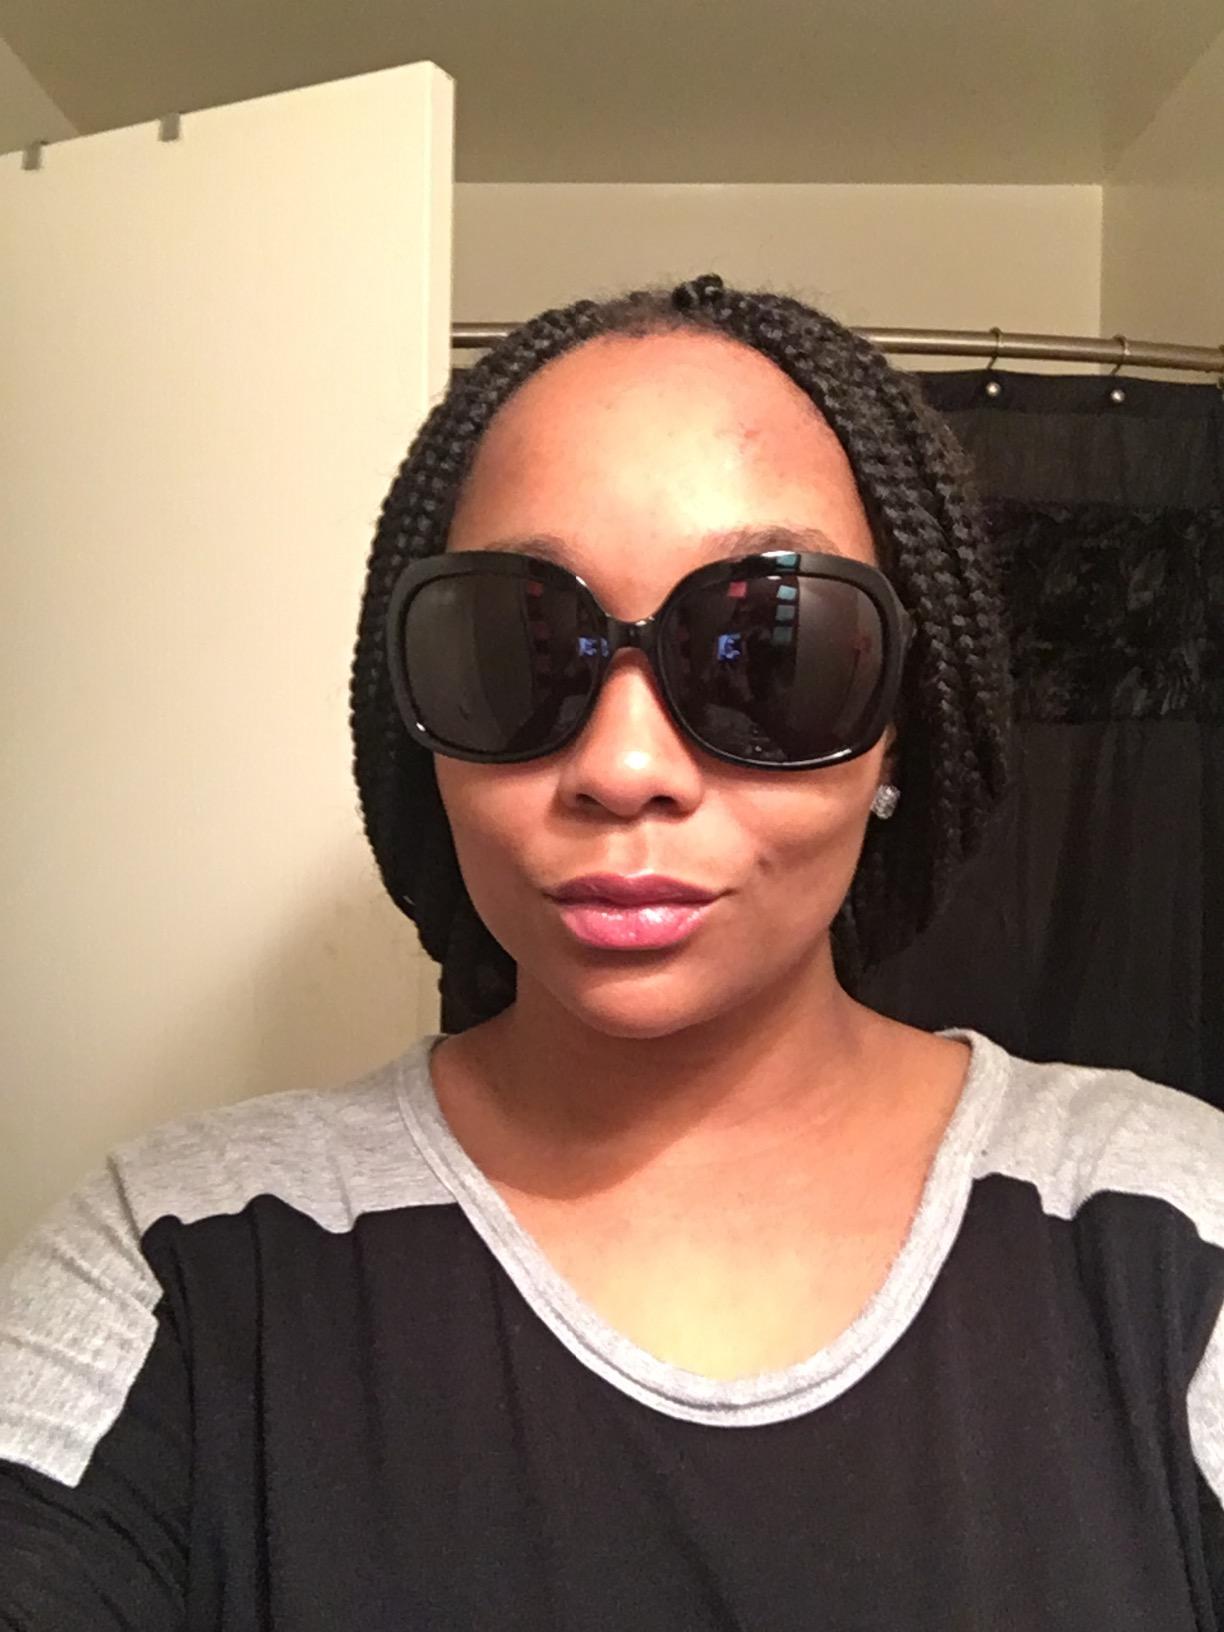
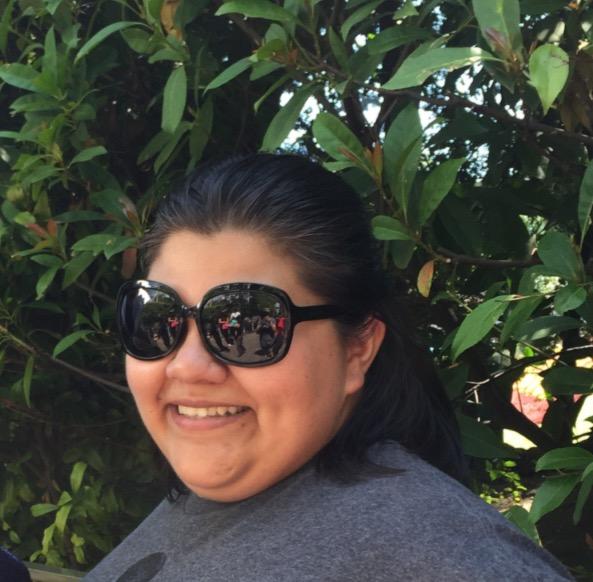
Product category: accessories_sunglasses
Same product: yes